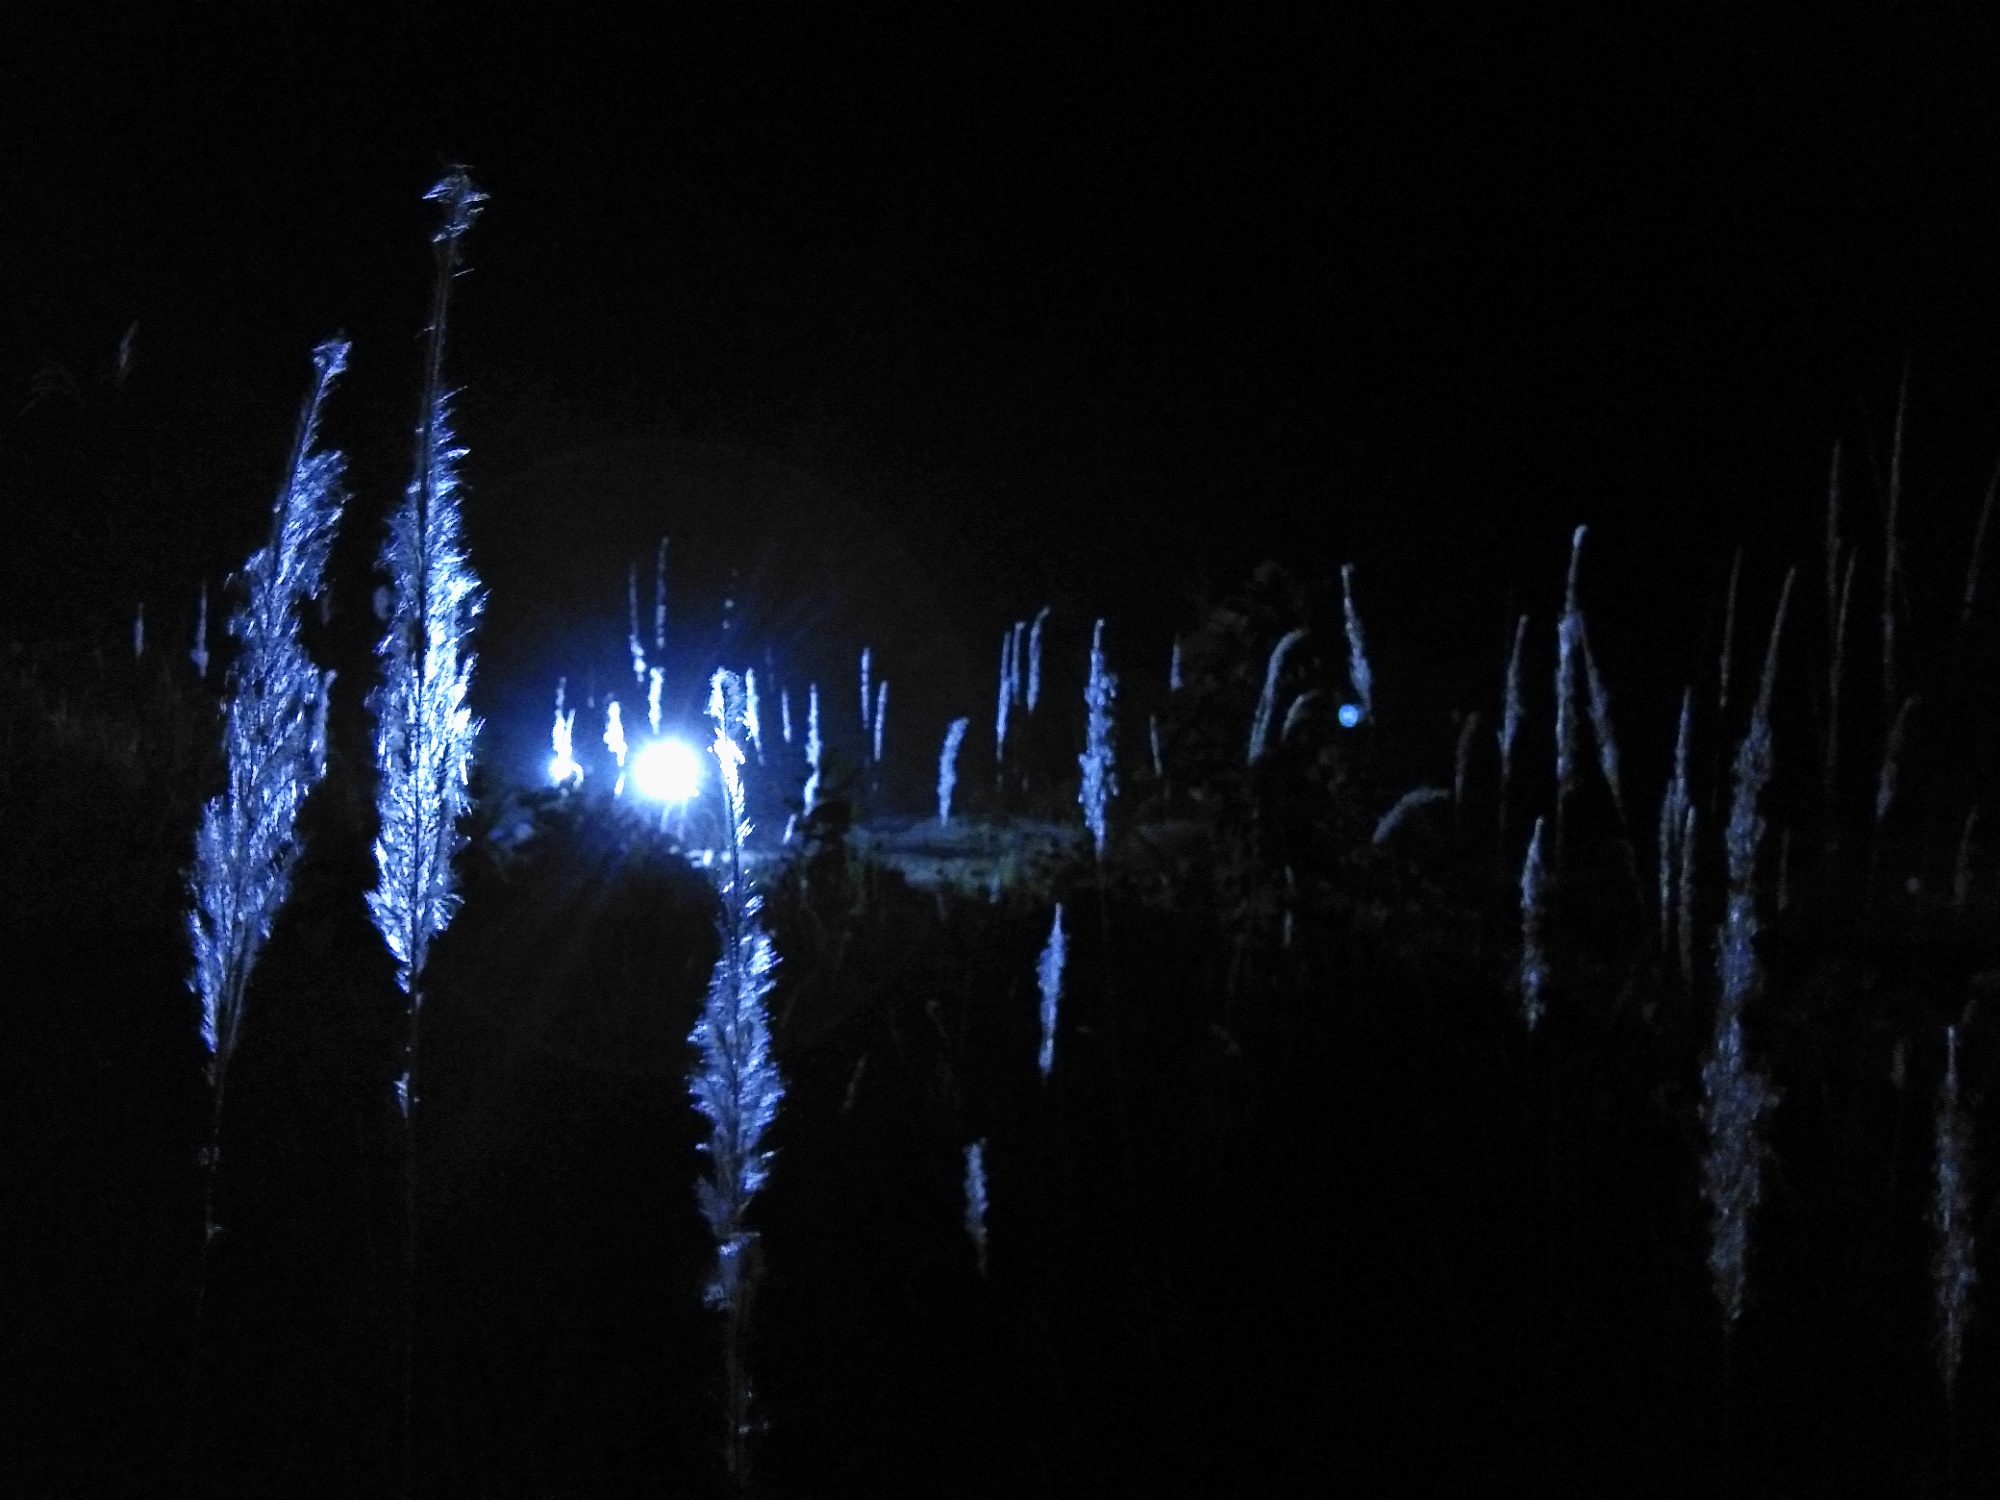
grass night, night potography, dark, darkness, light, night, blue, water, lighting, sky, tree, midnight, winter, ice, electric blue, formation